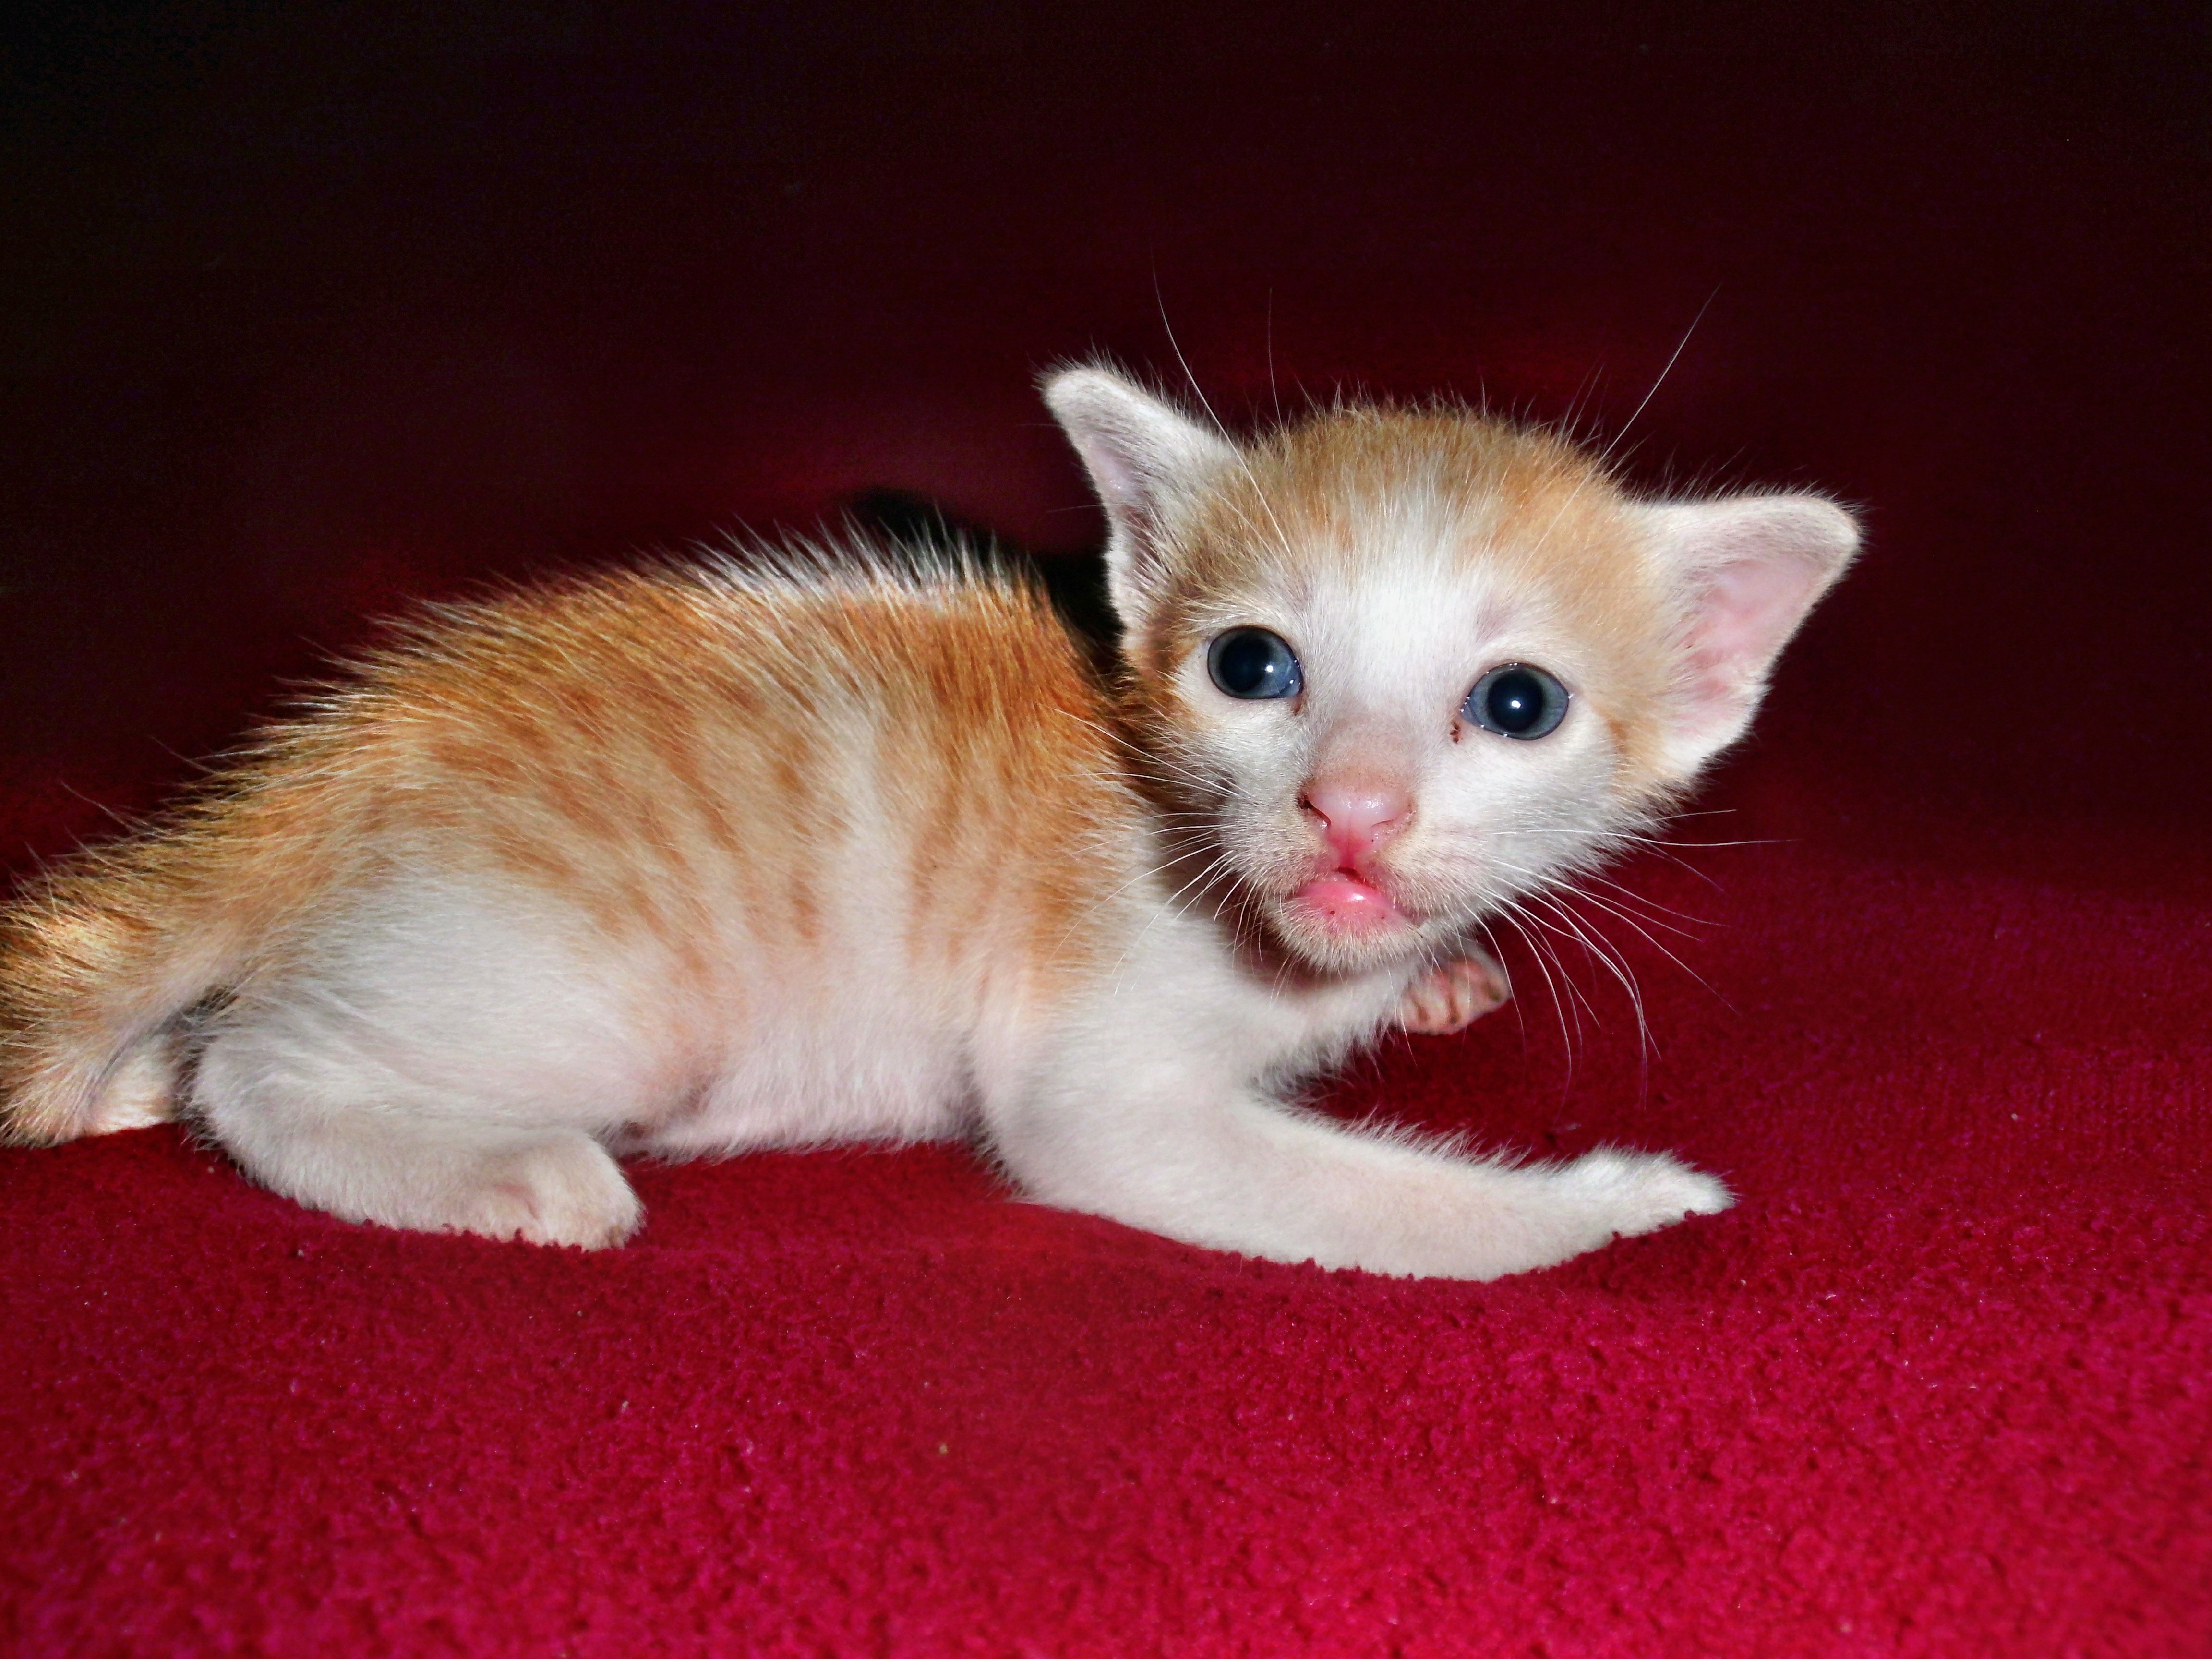
nature, girl, white, kid, animal, cute, love, pet, young, kitten, cat, small, mammal, child, baby, childhood, cheerful, whiskers, fun, one, kitty, happy, happiness, little, vertebrate, joy, beautiful, pretty, european shorthair, burmilla, small to medium sized cats, cat like mammal, carnivoran, domestic short haired cat